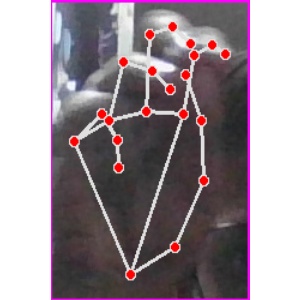
अक्षर: ङ